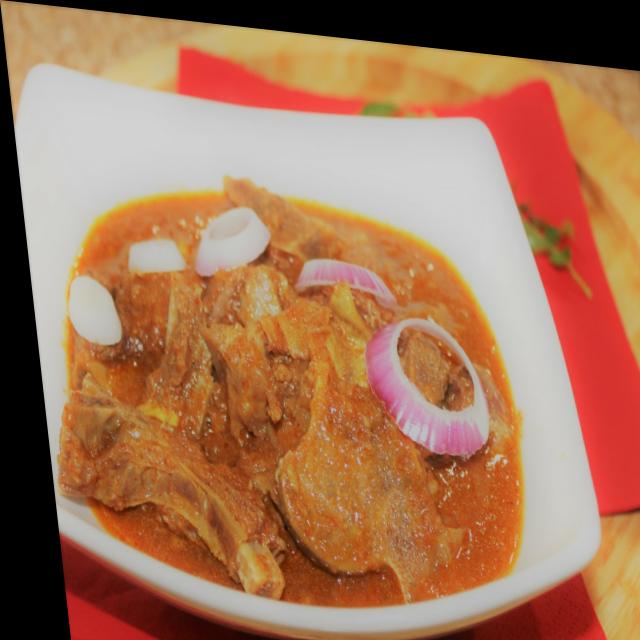
Dish: mutton_curry